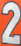
Number: 2